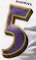
Number: 5